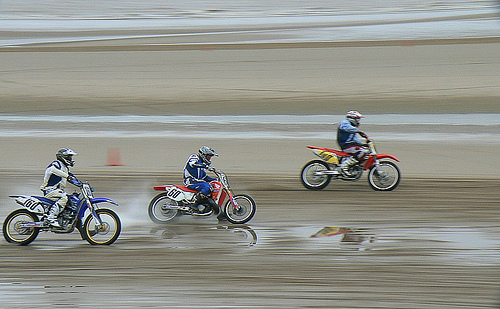
user: Given an image and a question. Answer the question in a short answer. Question: Which sixties movie famously made use of a road trip with this vehicle and featured jack nicholson? Short Answer:
assistant: easy rider